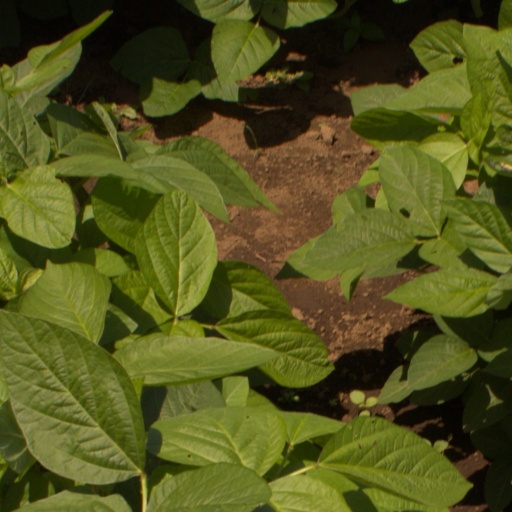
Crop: soybean